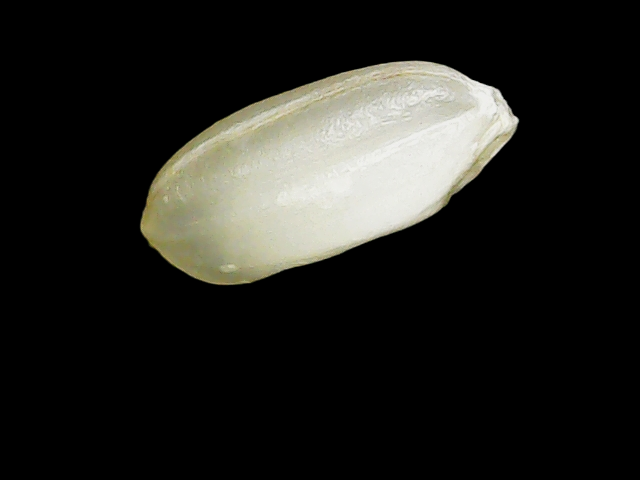
Rice variety: Binadhan8